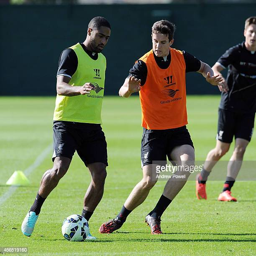
football player and person in action during a training session